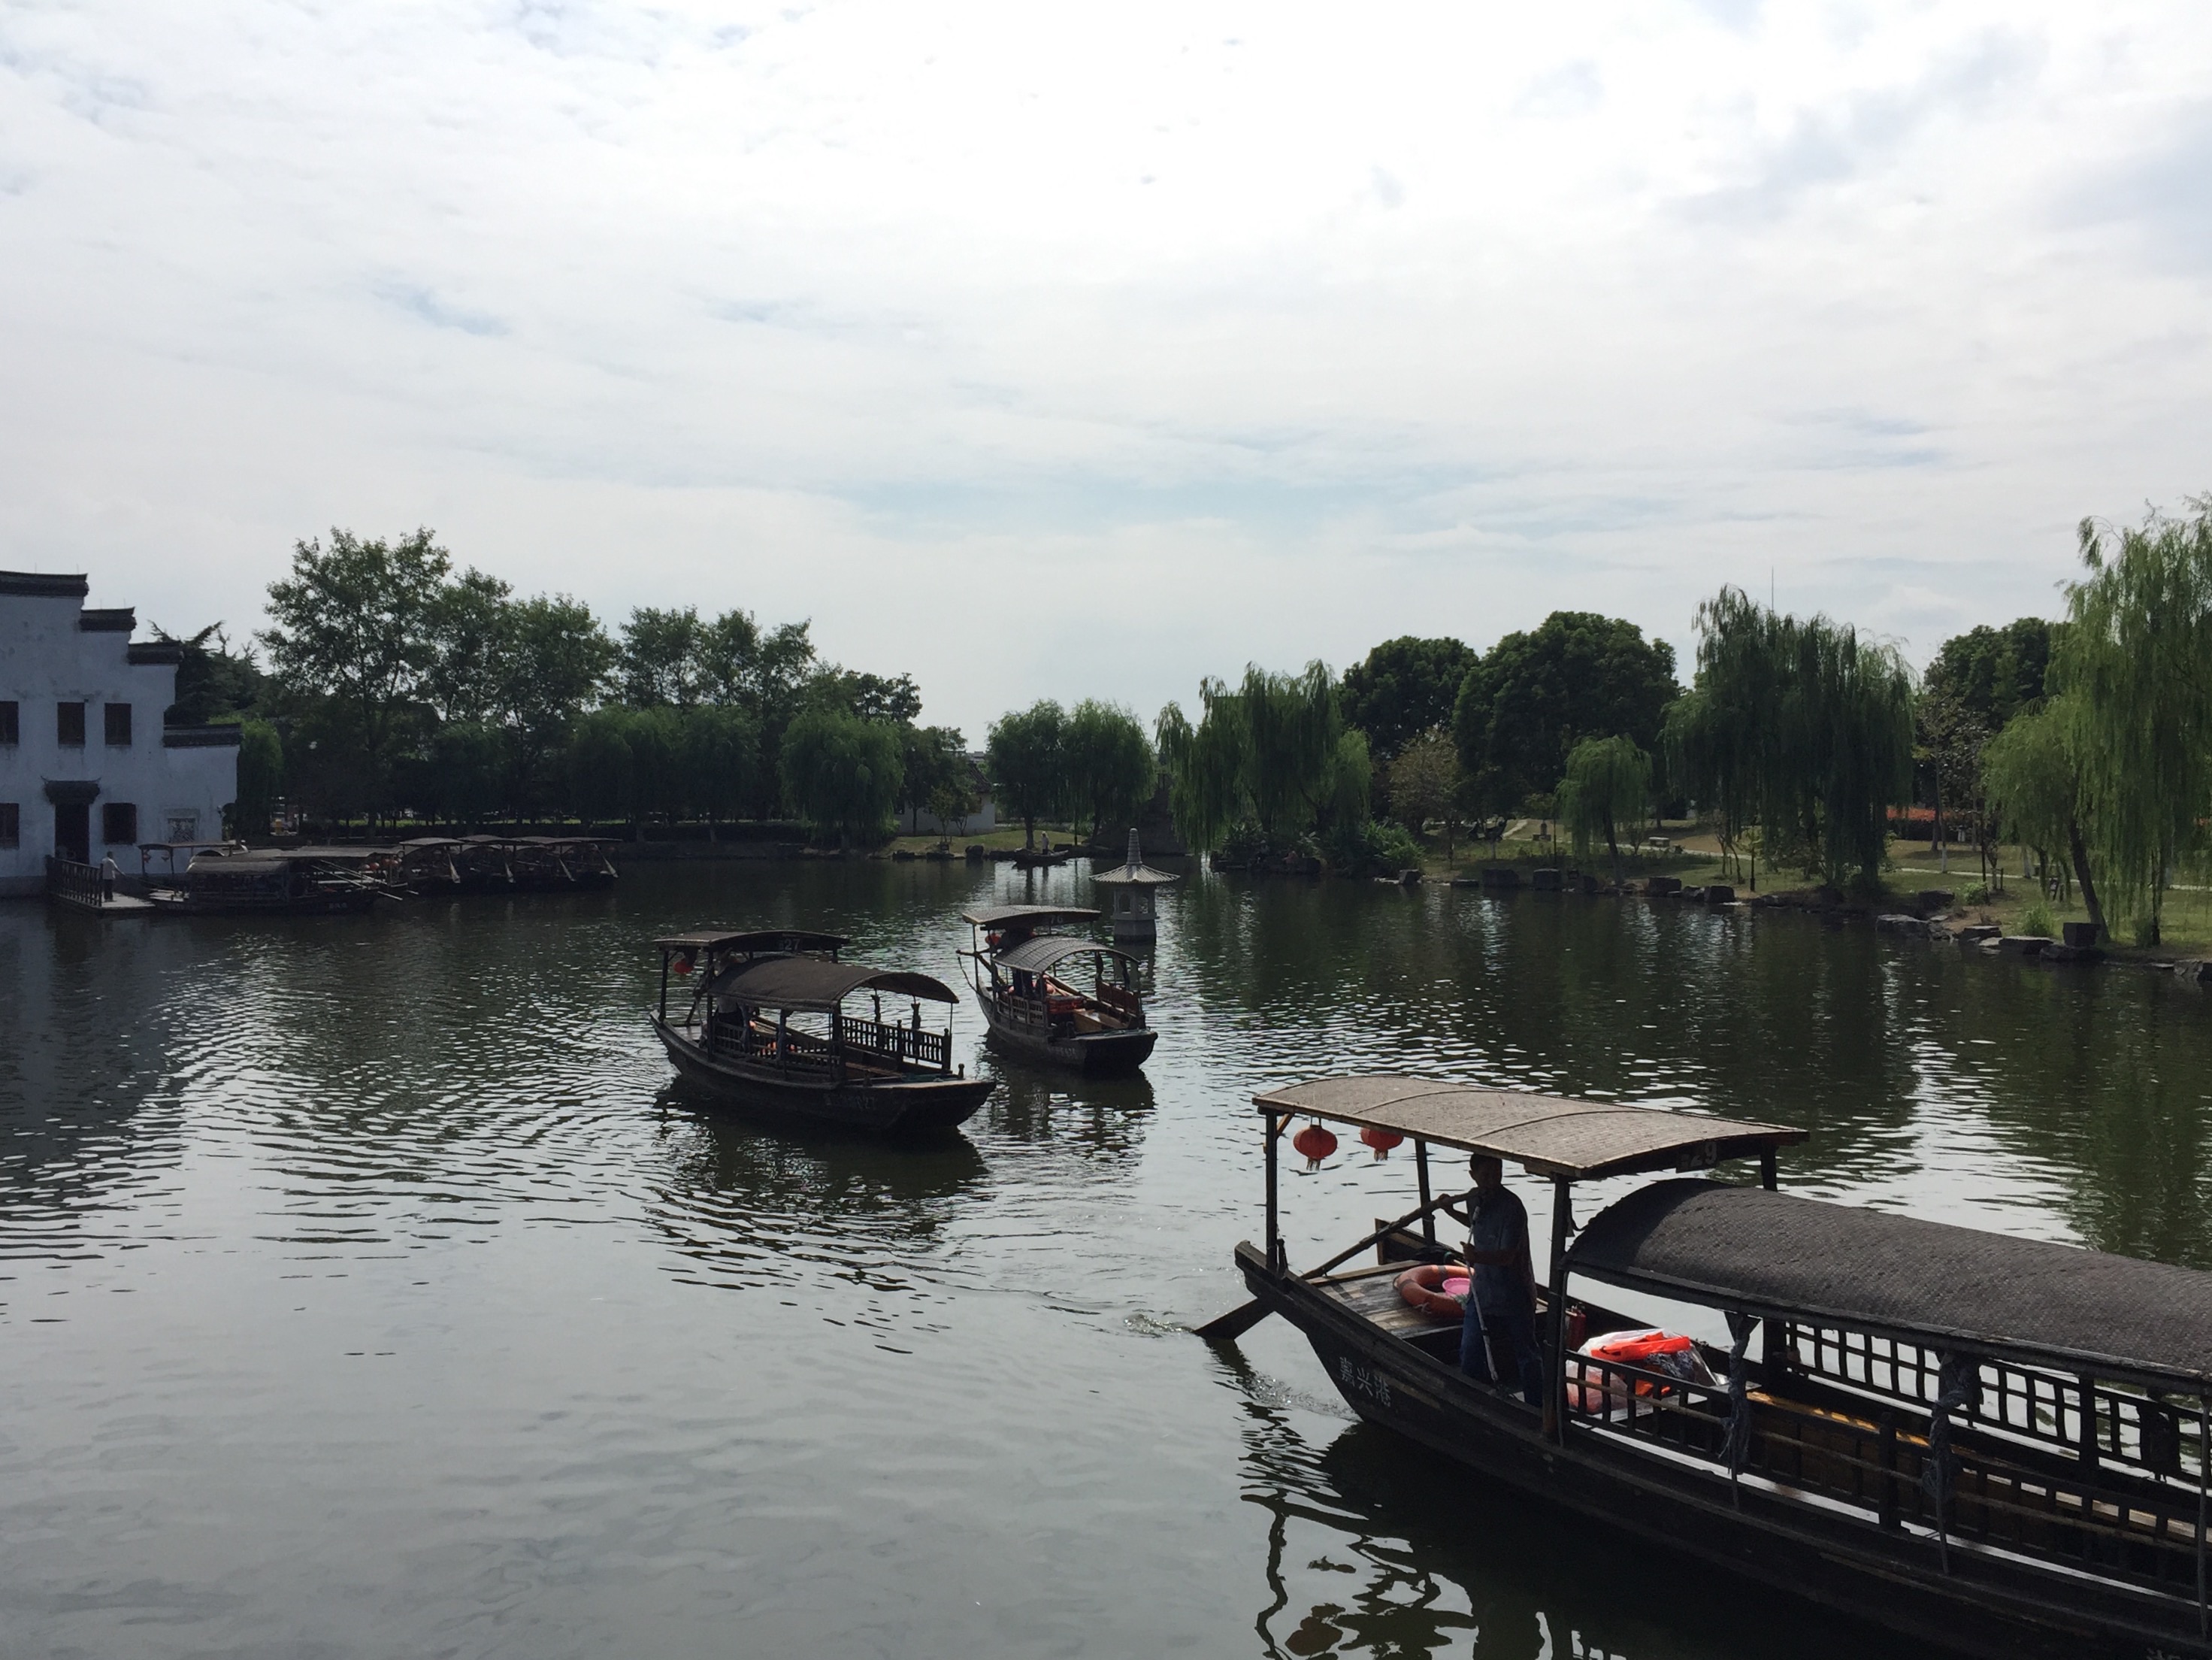
boat, river, canal, vehicle, waterway, body of water, boating, channel, watercraft, landform, watercraft rowing